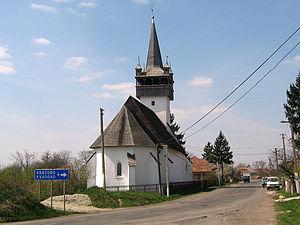
Bene est un village ukrainien de Transcarpatie du raïon de Berehove. Sa population s'élève à 1 430 habitants en 2010.